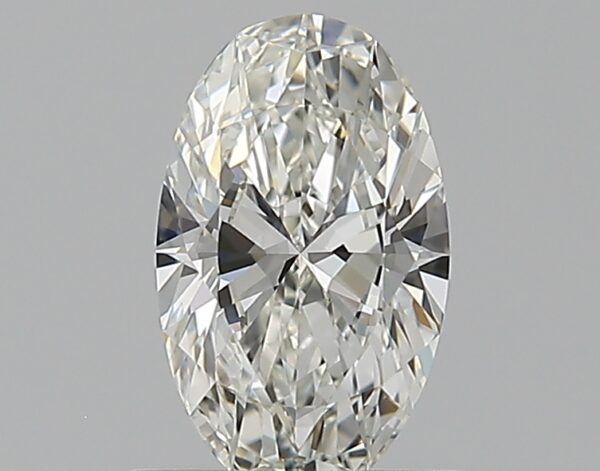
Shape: oval
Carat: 0.61
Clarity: VVS1
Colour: I
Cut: EX
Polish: EX
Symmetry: VG
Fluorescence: N
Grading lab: GIA
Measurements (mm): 7.49 x 4.58 x 2.71